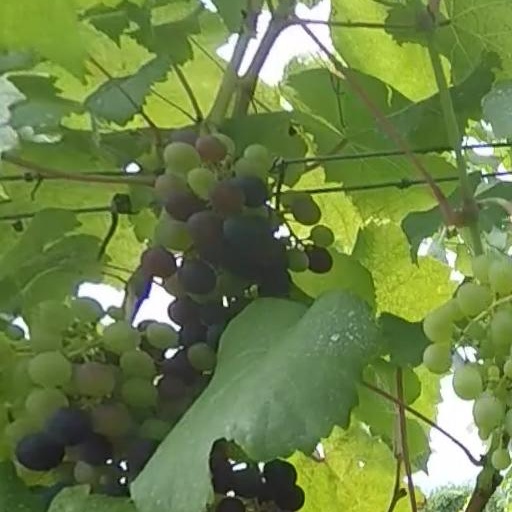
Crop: grape